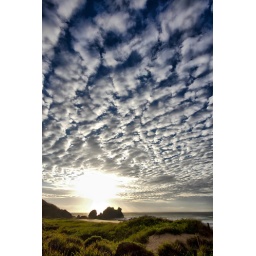
An amazing cloud formation as the sun rose over Camel Rock near Bermagui NSW.Canon 7DSigma 10-20Circ polariserTone mapping